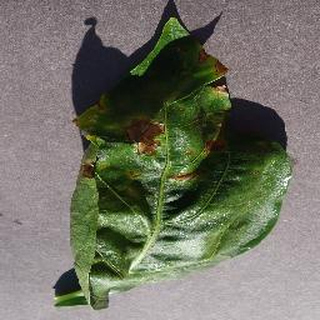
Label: bell_pepper_bacterial_spot